Sea anemone

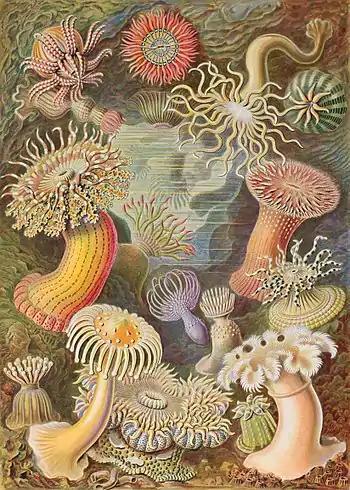
Assortment of sea anemones from Ernst Haeckel's "Kunstformen der Natur"

A sea anemone is capable of changing its shape dramatically. The column and tentacles have longitudinal, transverse and diagonal sheets of muscle and can lengthen and contract, as well as bend and twist. The gullet and mesenteries can evert (turn inside out), or the oral disc and tentacles can retract inside the gullet, with the sphincter closing the aperture; during this process, the gullet folds transversely and water is discharged through the mouth.